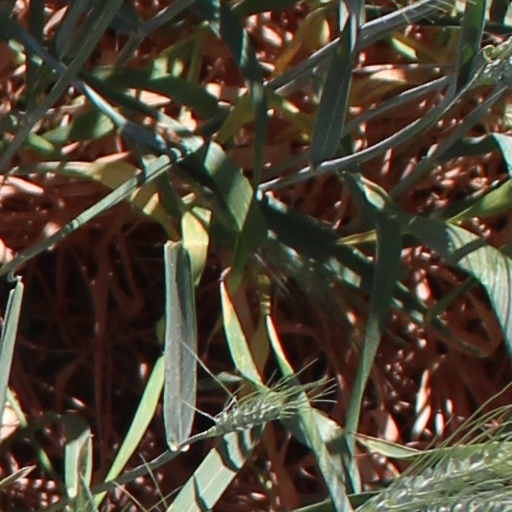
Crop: wheat